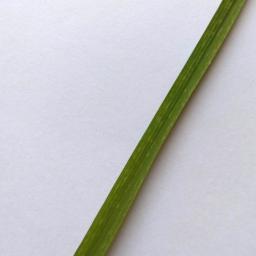
Label: Rice___Healthy